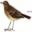
Label: bird